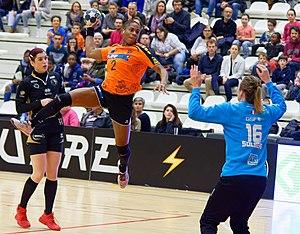
Rencontre retour du 3e tour de la coupe EHF, Issy Paris Hand / Erd. A Issy Les Moulineaux, le 18 novembre 2017.
Coralie Lassource, née le 1ᵉʳ septembre 1992 à Maisons-Laffitte, est une joueuse de handball internationale française évoluant au poste d'ailière gauche.